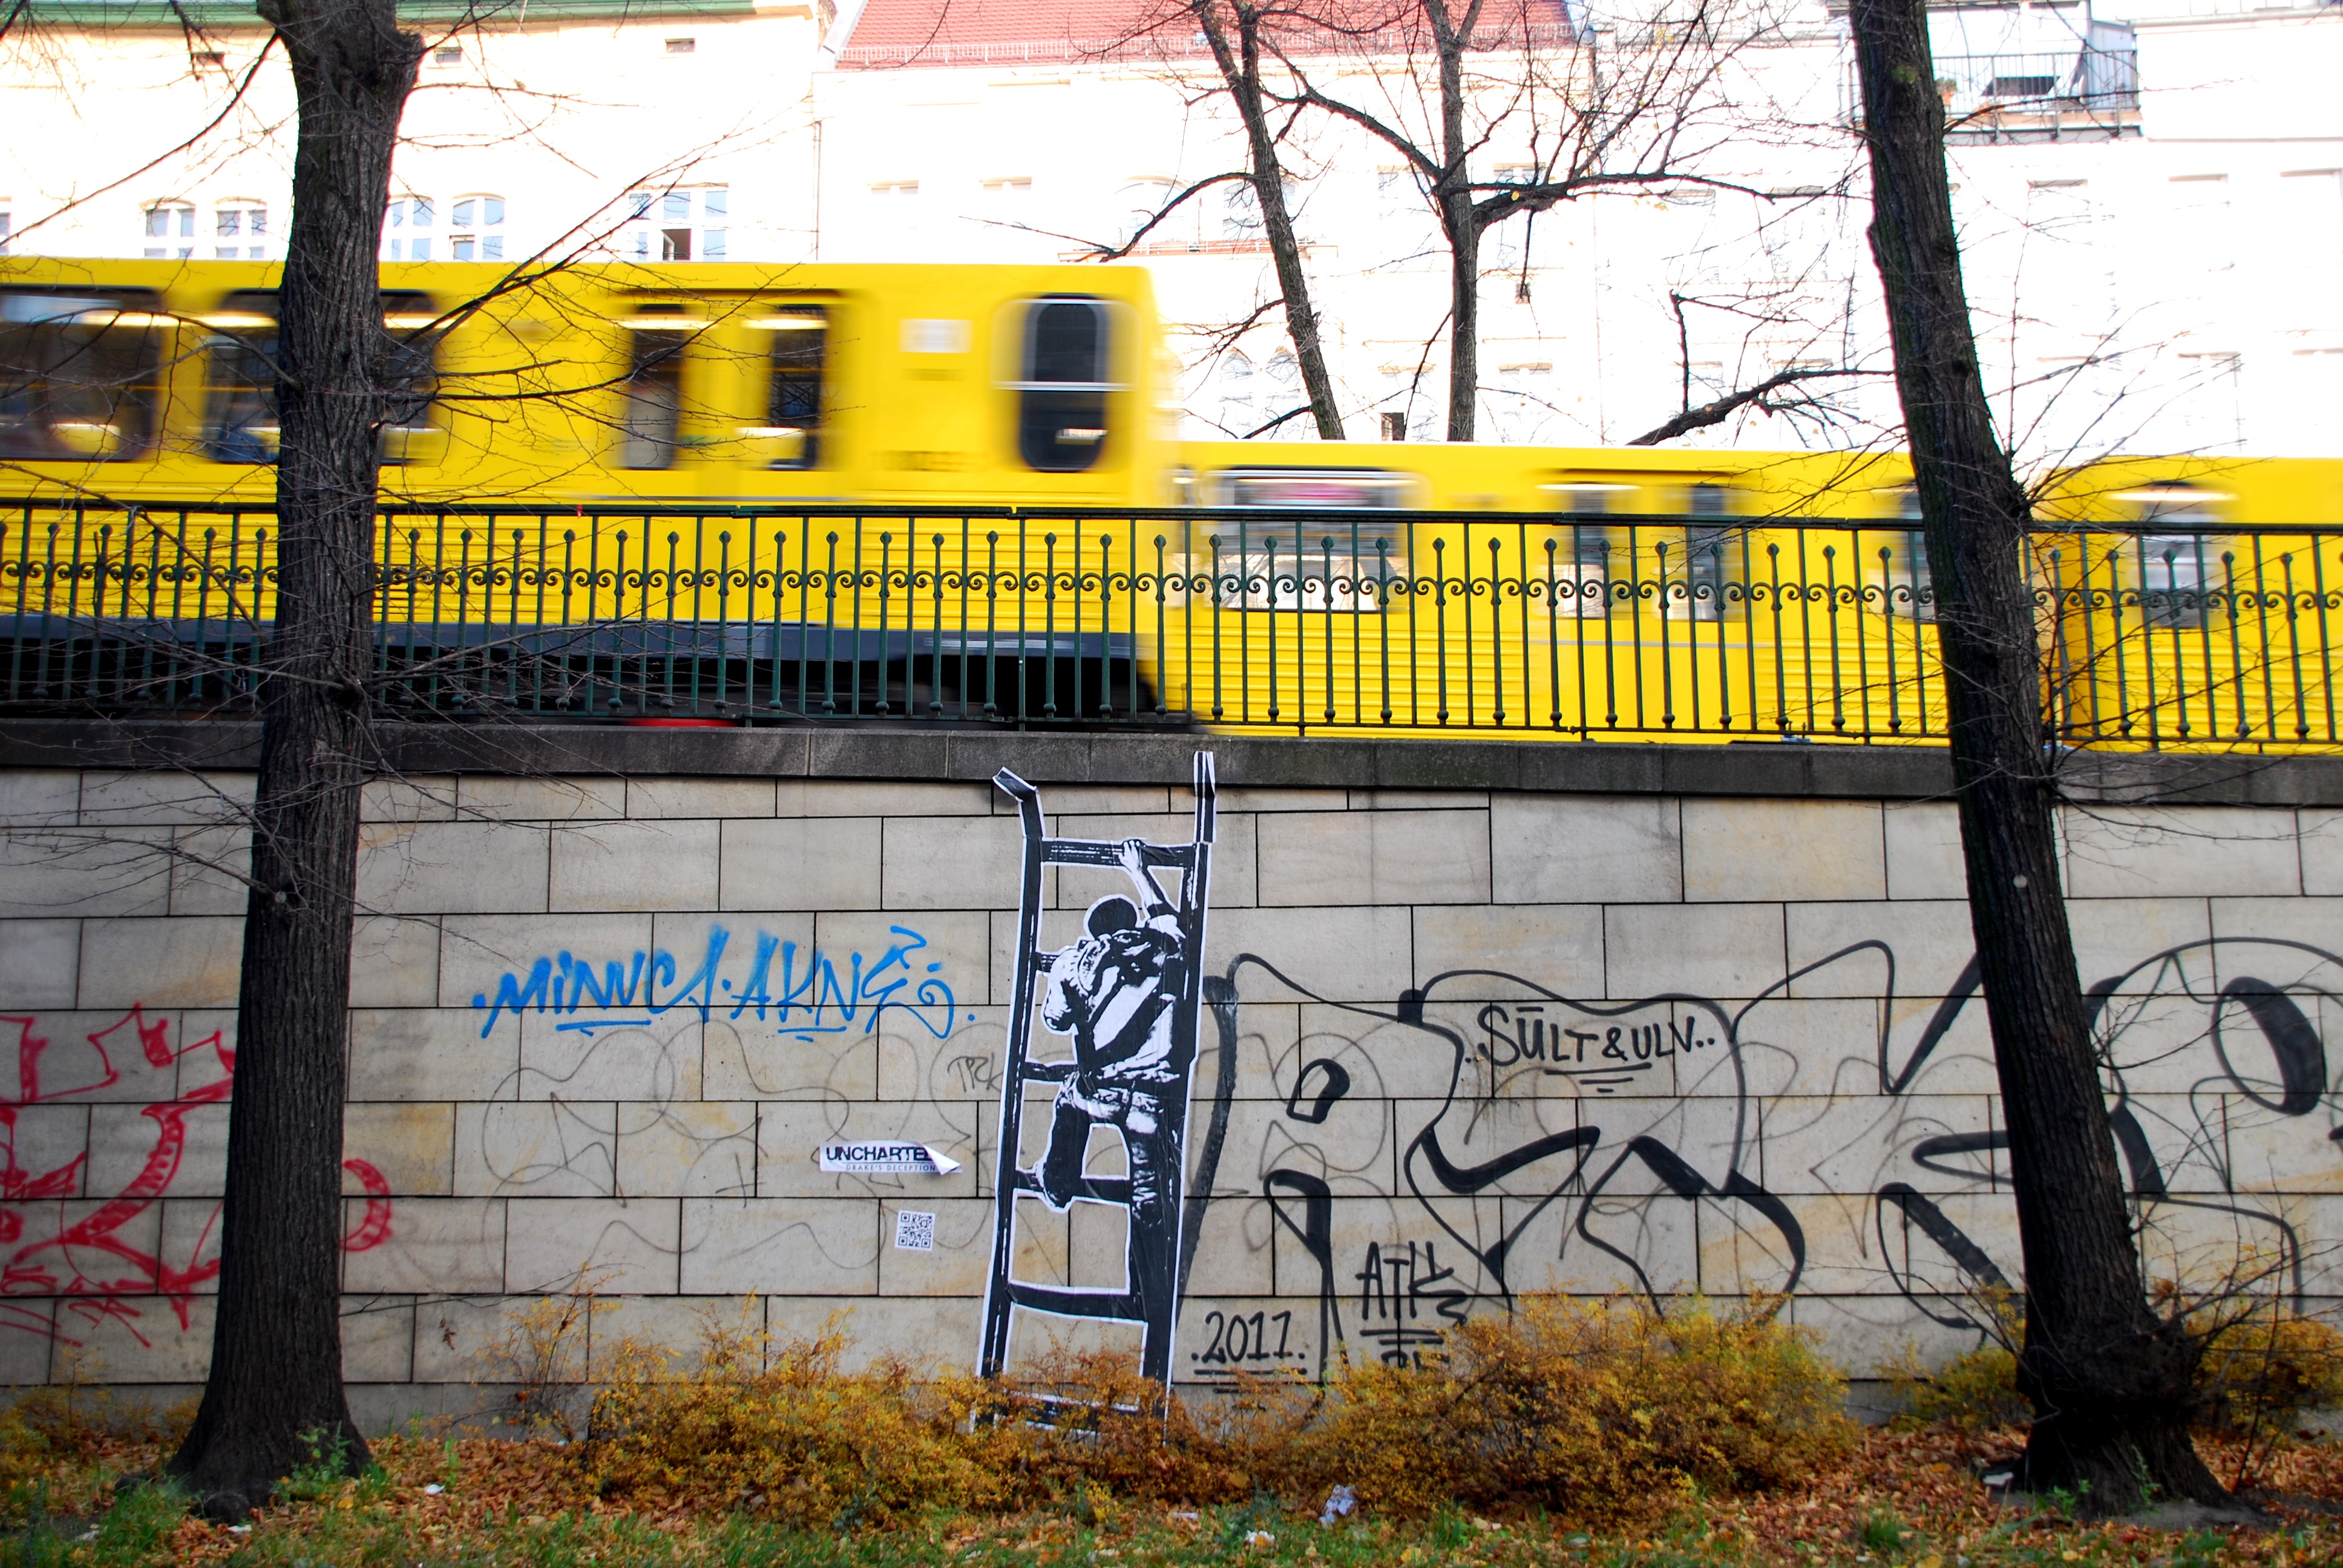
road, street, city, wall, subway, u2, graffiti, lane, street art, art, berlin, neighbourhood, yellow train, urban area